2019 Renault UK Clio Cup

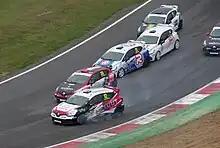
Racing scene at Brands Hatch.

The 2019 Renault UK Clio Cup was a multi-event, one make motor racing championship held across England. The championship features a mix of professional motor racing teams and privately funded drivers competing in the Clio Renaultsport 200 Turbo EDC that conform to the technical regulations for the championship. Organised by the British Automobile Racing Club, it forms part of the extensive program of support categories built up around the British Touring Car Championship. It was the 24th Renault Clio Cup United Kingdom season and the 44th of UK motorsport undertaken by Renault and Renault Sport.